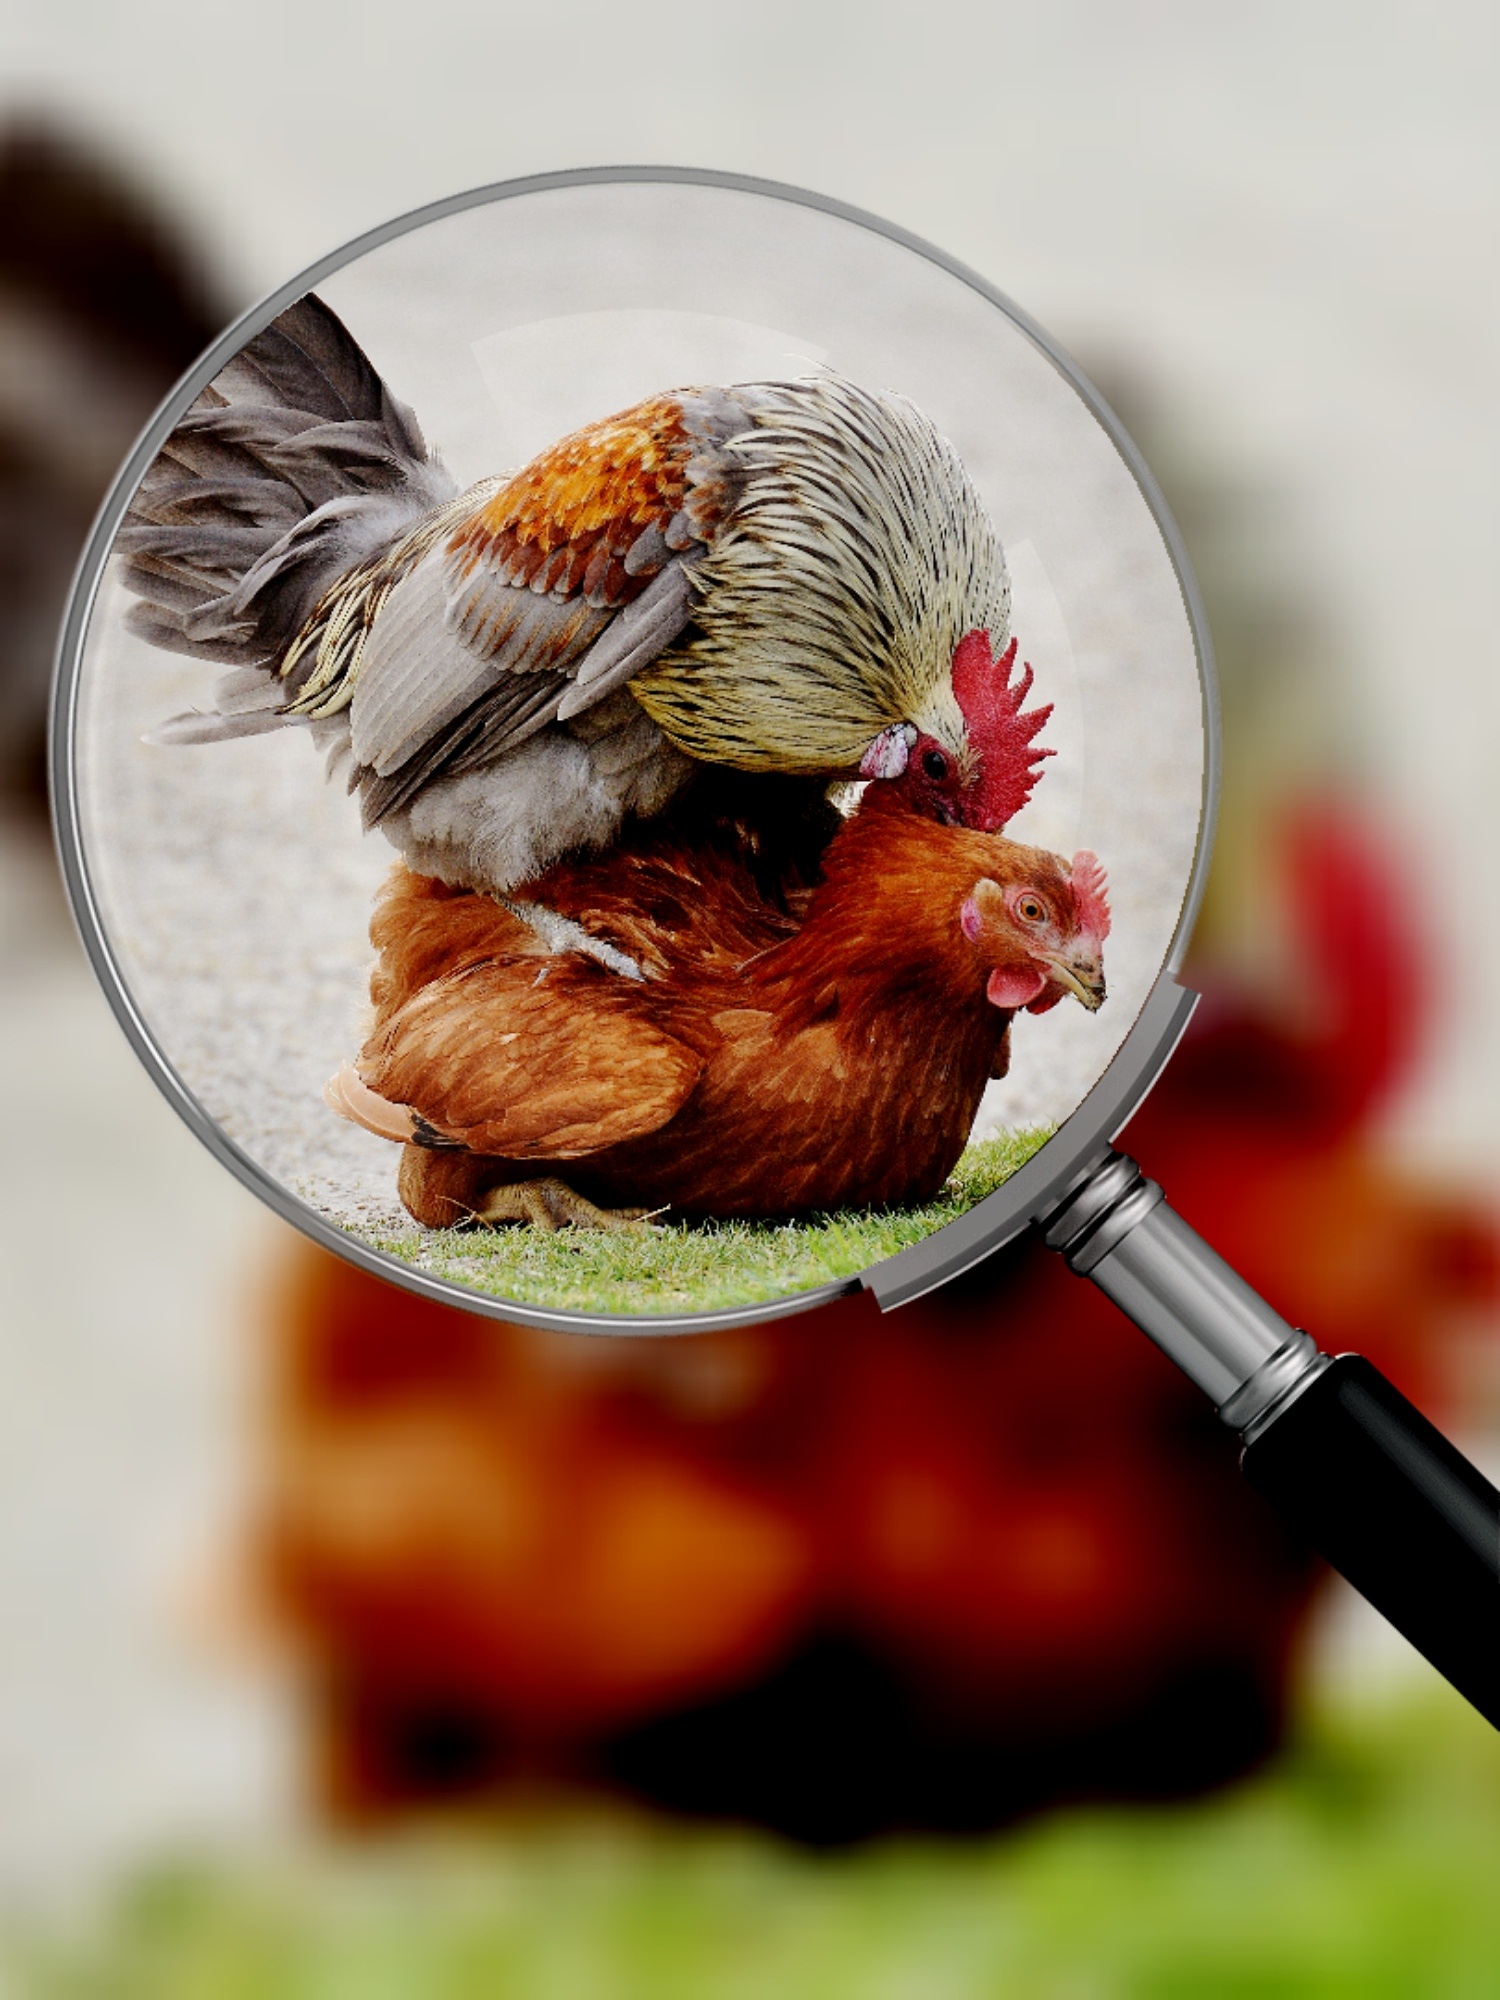
nature, bird, feather, chicken, rooster, poultry, magnifying glass, vertebrate, beautiful, bill, hahn, pride, wildpark poing